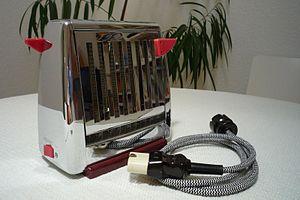
Un grille-pain, aussi appelé toasteur au Canada et en Suisse, est un appareil ou instrument permettant de maintenir des tranches de certains aliments, devant une source de chaleur pour une durée déterminée ou non. Ce procédé a pour but de griller l'aliment choisi, par exemple le pain, pour bénéficier d'arômes supplémentaires, appréciés de ses utilisateurs.